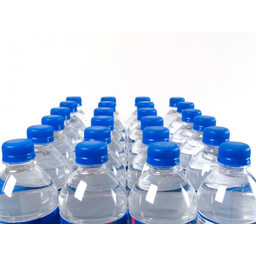
Label: plastic